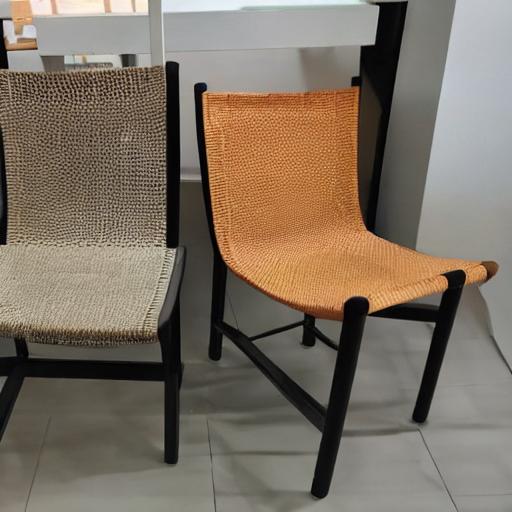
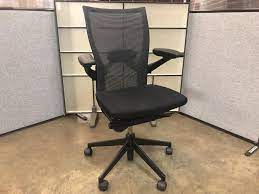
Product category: items_chair
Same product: no